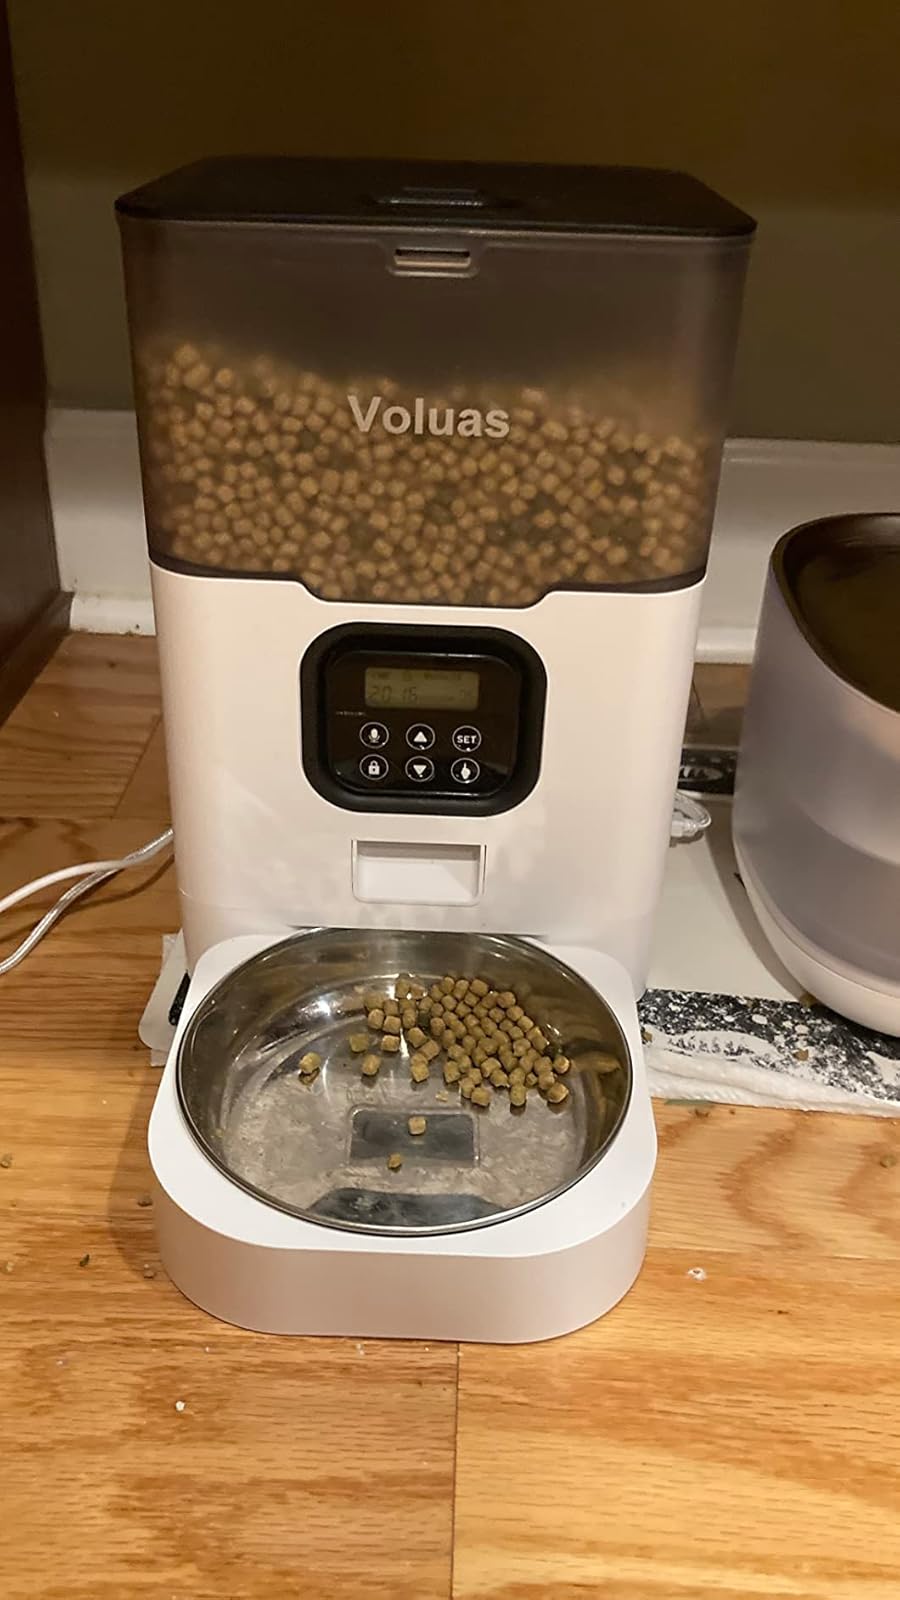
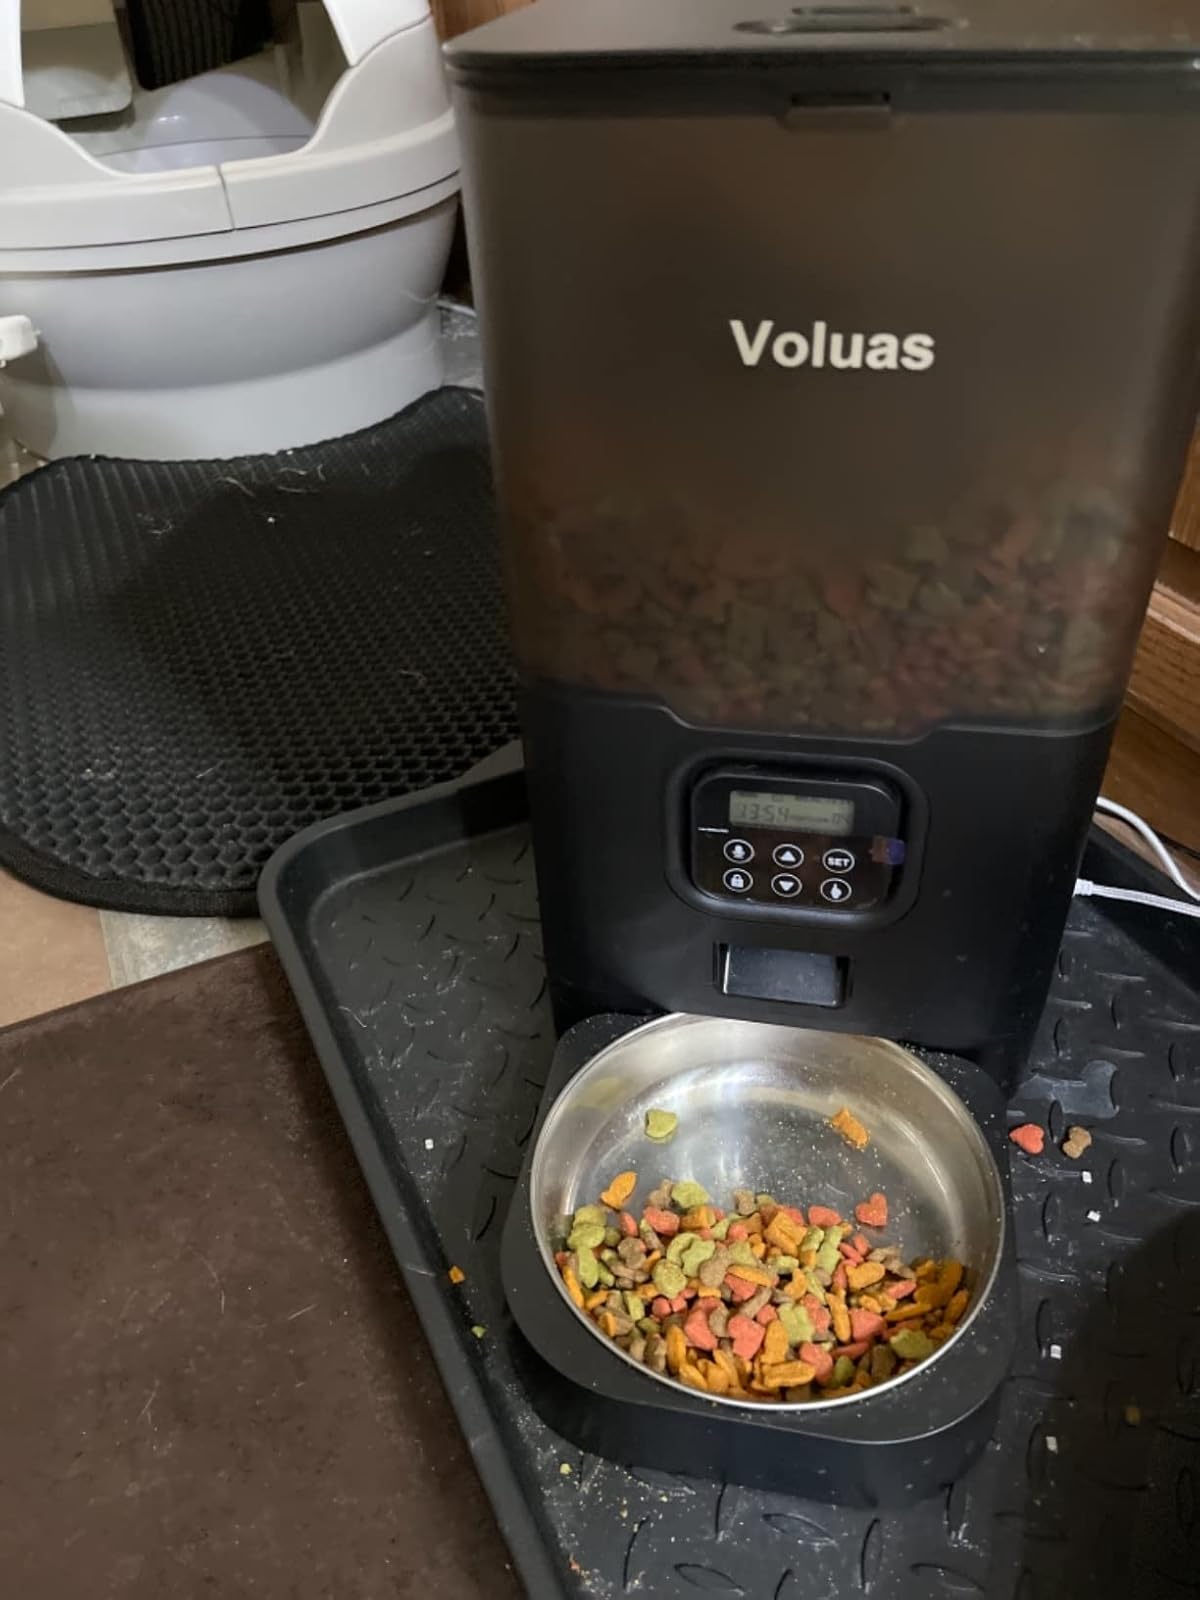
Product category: items_feeder
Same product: no